Jean-Jacques Rousseau

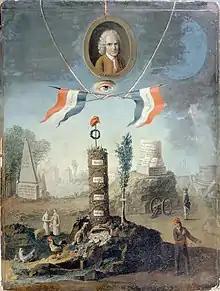
Allegory of the French Revolution in honor of Rousseau, by Nicolas Henri Jeaurat de Bertry (1794). The final version of the painting was offered to the National Convention

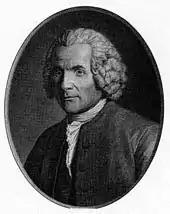
A portrait of Rousseau in later life

Rousseau's idea of the "volonté générale" ("general will") was not original but rather belonged to a well-established technical vocabulary of juridical and theological writings in use at the time. The phrase was used by Diderot and also by Montesquieu (and by his teacher, the Oratorian friar Nicolas Malebranche). It served to designate the common interest embodied in legal tradition, as distinct from and transcending people's private and particular interests at any particular time. It displayed a rather democratic ideology, as it declared that the citizens of a given nation should carry out whatever actions they deem necessary in their own sovereign assembly. Rousseau believed in a legislative process that necessitates the active involvement of every citizen in decision-making through discussion and voting. He coined this process as the "general will", the collective will of a society as a whole, even if it may not necessarily coincide with the individual desires of each member.